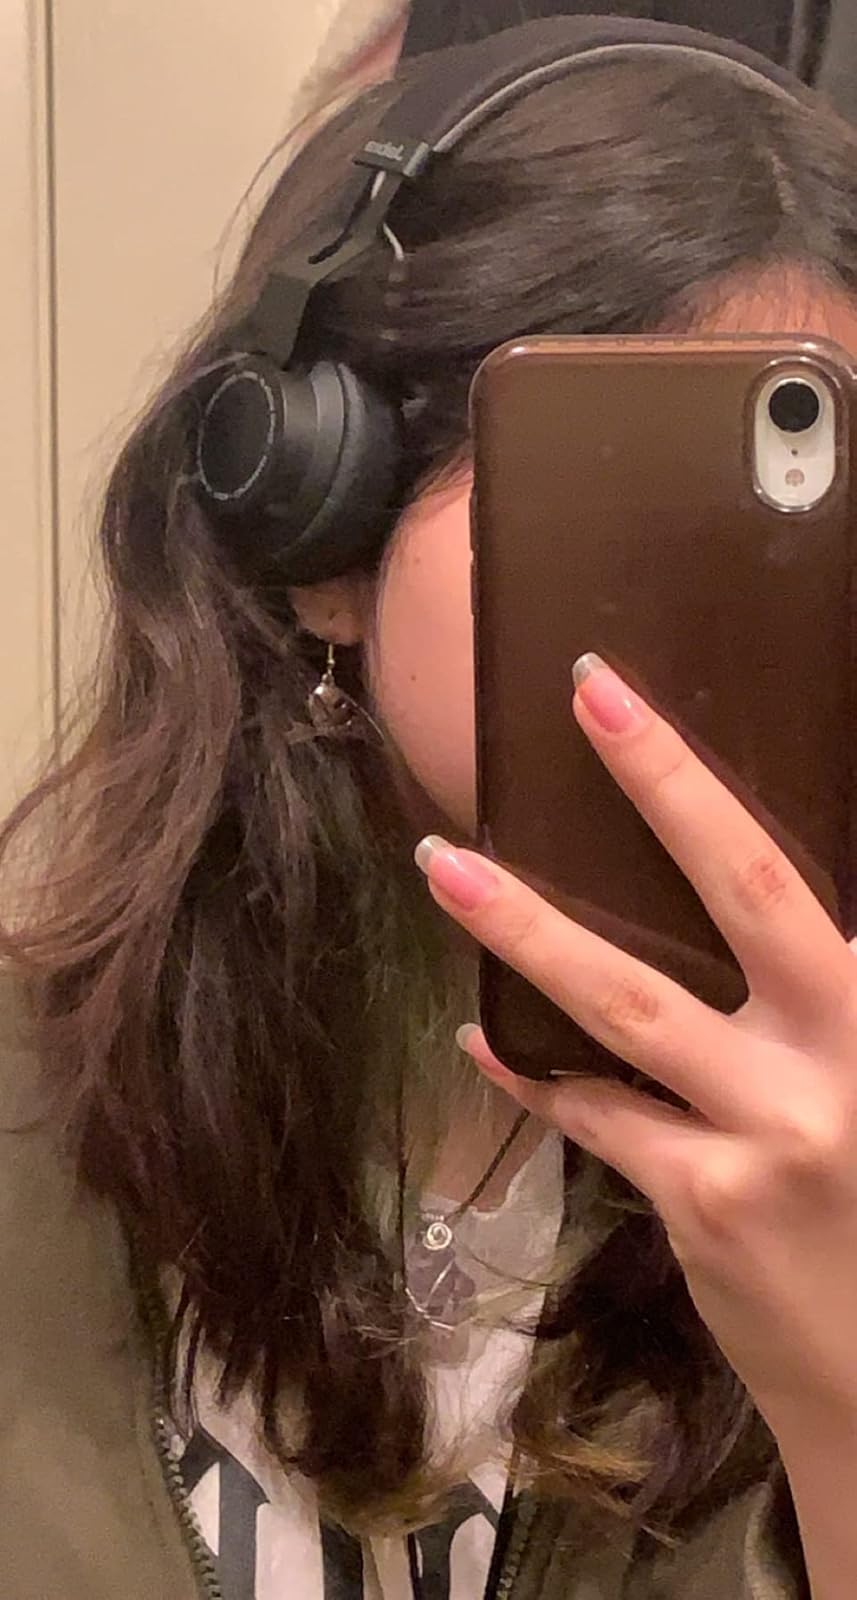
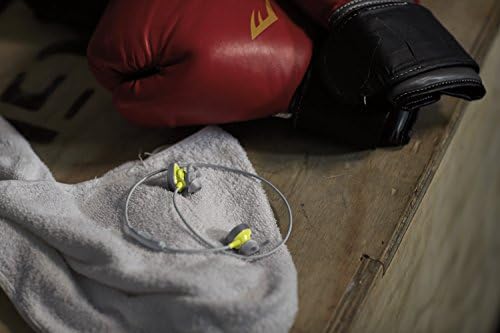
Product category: headphones
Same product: no